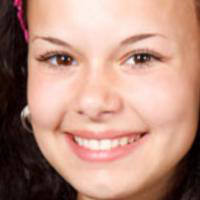
Age group: age 11-20